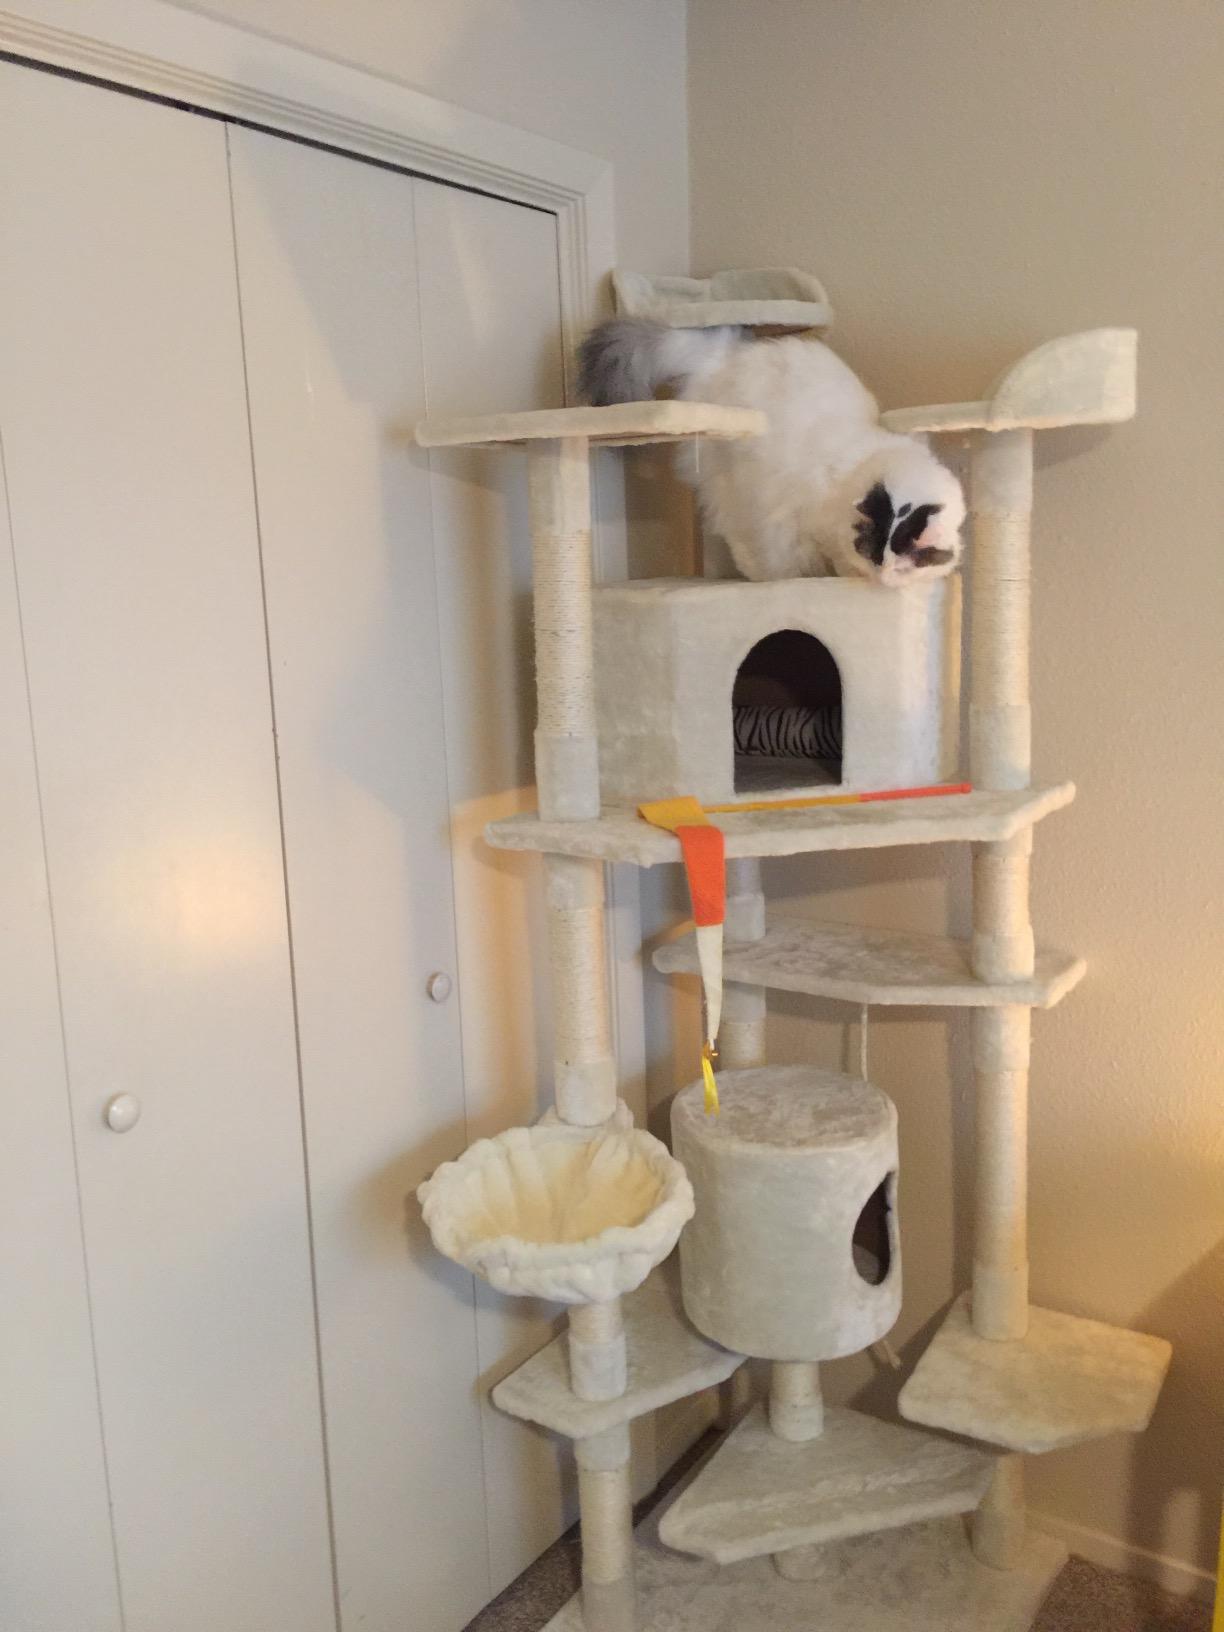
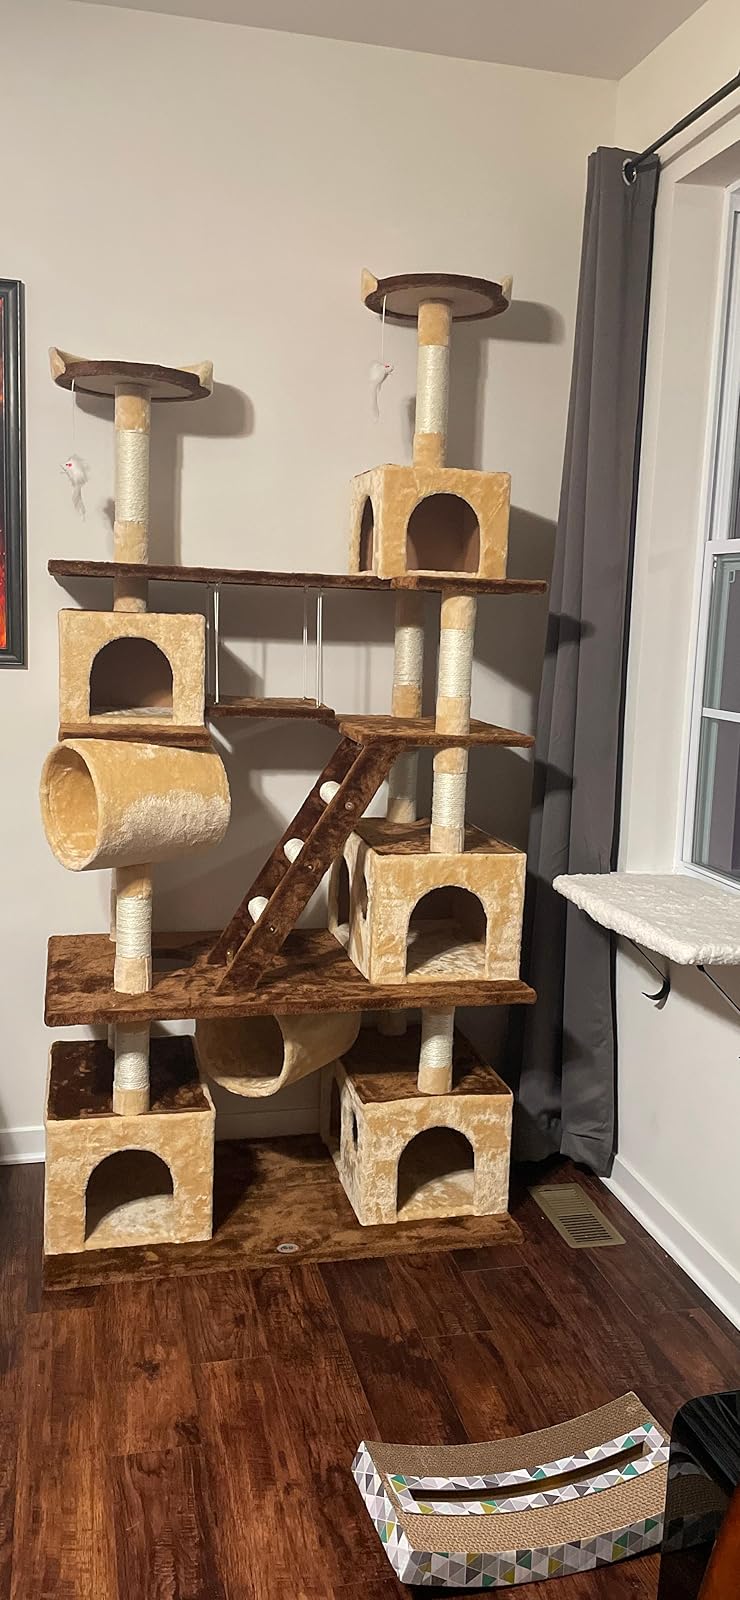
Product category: items_cat tree
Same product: no